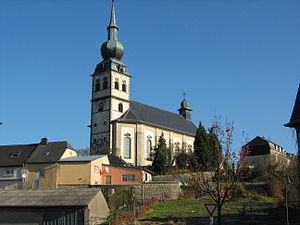
L'église de Koerich (Luxembourg)
Koerich est une localité luxembourgeoise et le chef-lieu de la commune portant le même nom située dans le canton de Capellen.